Ofisa Treviranus

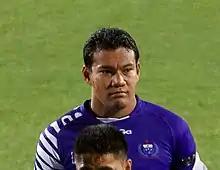
Treviranus in 2011

Ofisa Treviranus (born 31 March 1984) is a Samoan rugby union player. Treviranus played for Samoa's national sevens team and was part of the 12 men squad who won the IRB Sevens World Series in 2010.